High-speed telegraphy

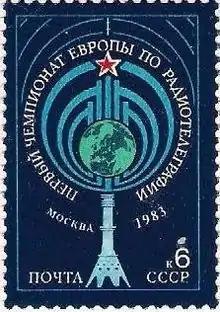
The first European Championship in wireless telegraphy, Moscow 1983. Ostankino Tower.

The first international high-speed telegraphy competition was the HST European Championship held in Moscow, Russia, in 1983. Two more HST European Championships were held; one in 1989 in Hannover, Germany, and another in 1991 in Neerpelt, Belgium. The first HST World Championship was held in Siófok, Hungary, in 1995. A world championship has been held in every odd-numbered year since then.